Rawalpindi

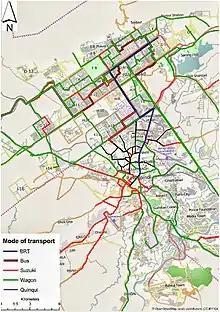
Map of Pindi-Islamabad public transport

Rawalpindi features a humid subtropical climate (Köppen: Cwa) with hot and wet summers, a cooler and drier winter. Rawalpindi and its twin city Islamabad, during the year experiences an average of 91 thunderstorms, which is the highest frequency of any plain elevation city in the country. Strong windstorms are frequent in the summer during which wind gusts have been reported by Pakistan Meteorological Department to have reached . In such thunder/wind storms, which results in some damage of infrastructure. The weather is highly variable due to the proximity of the city to the foothills of Himalayas.